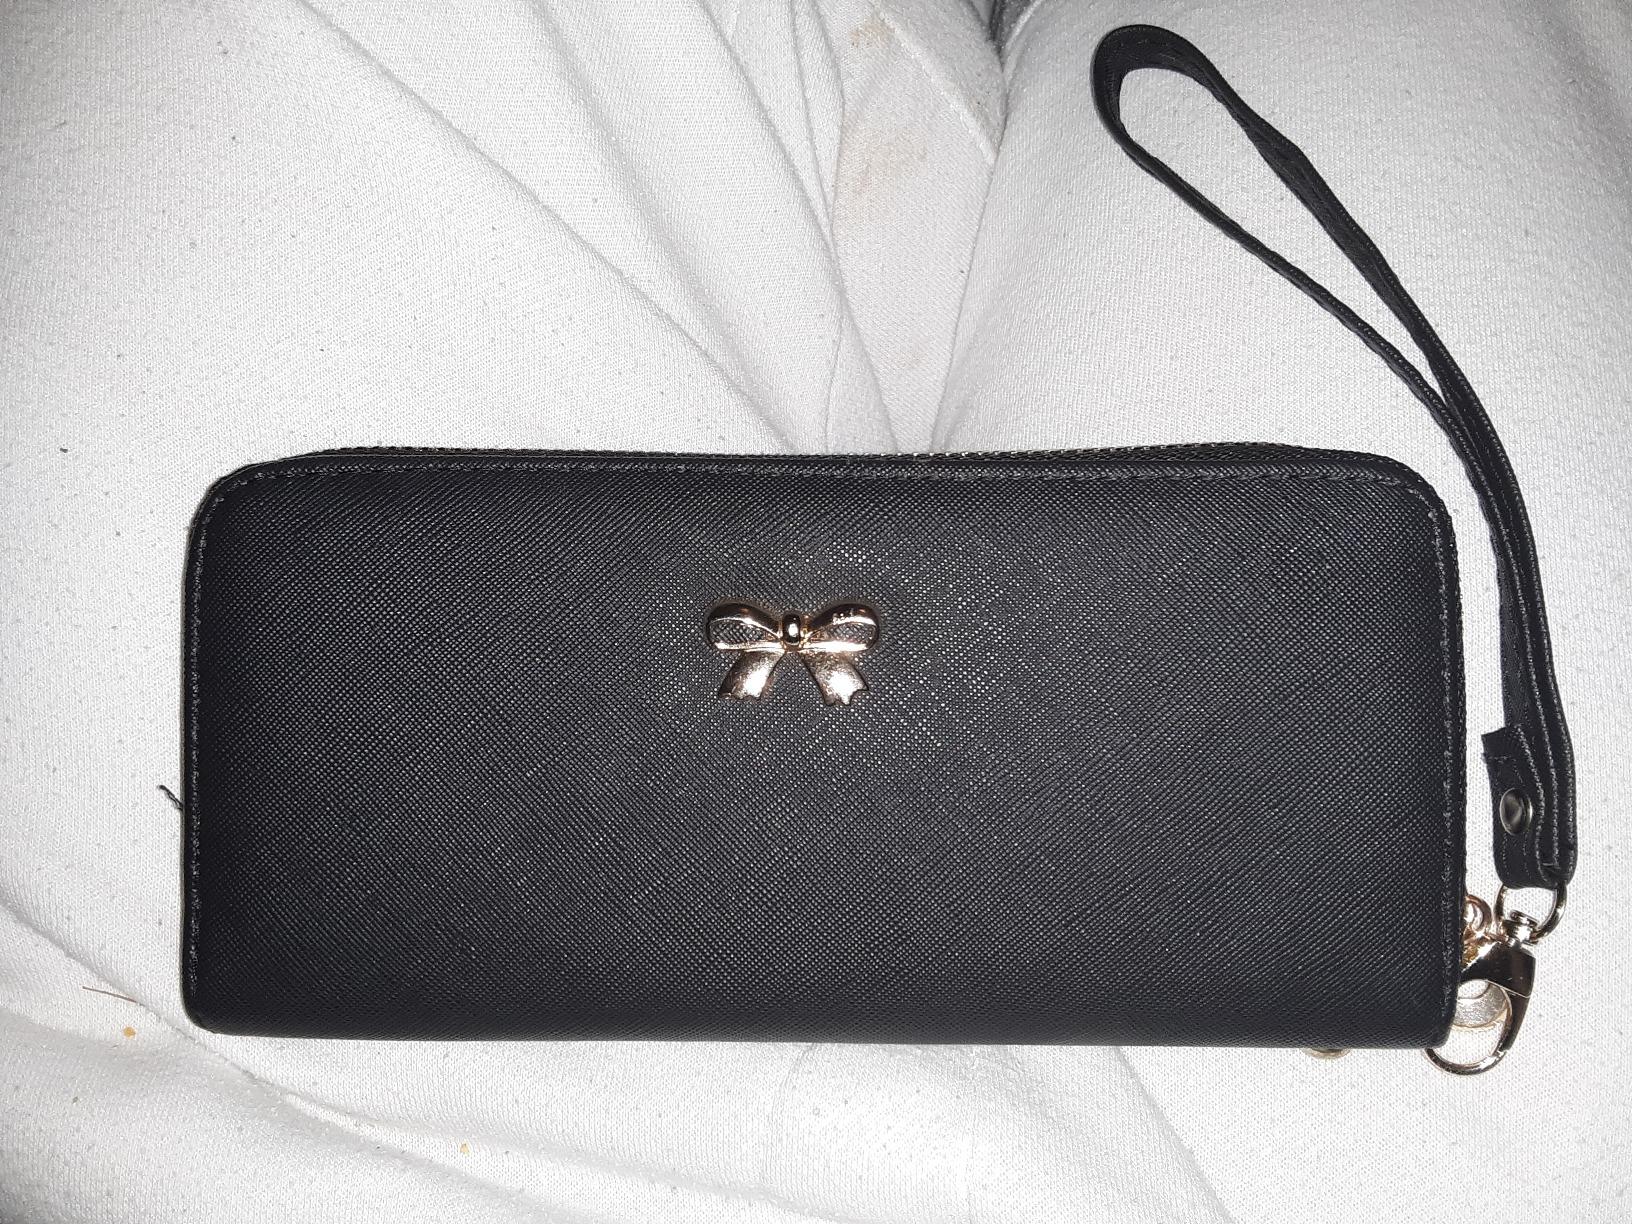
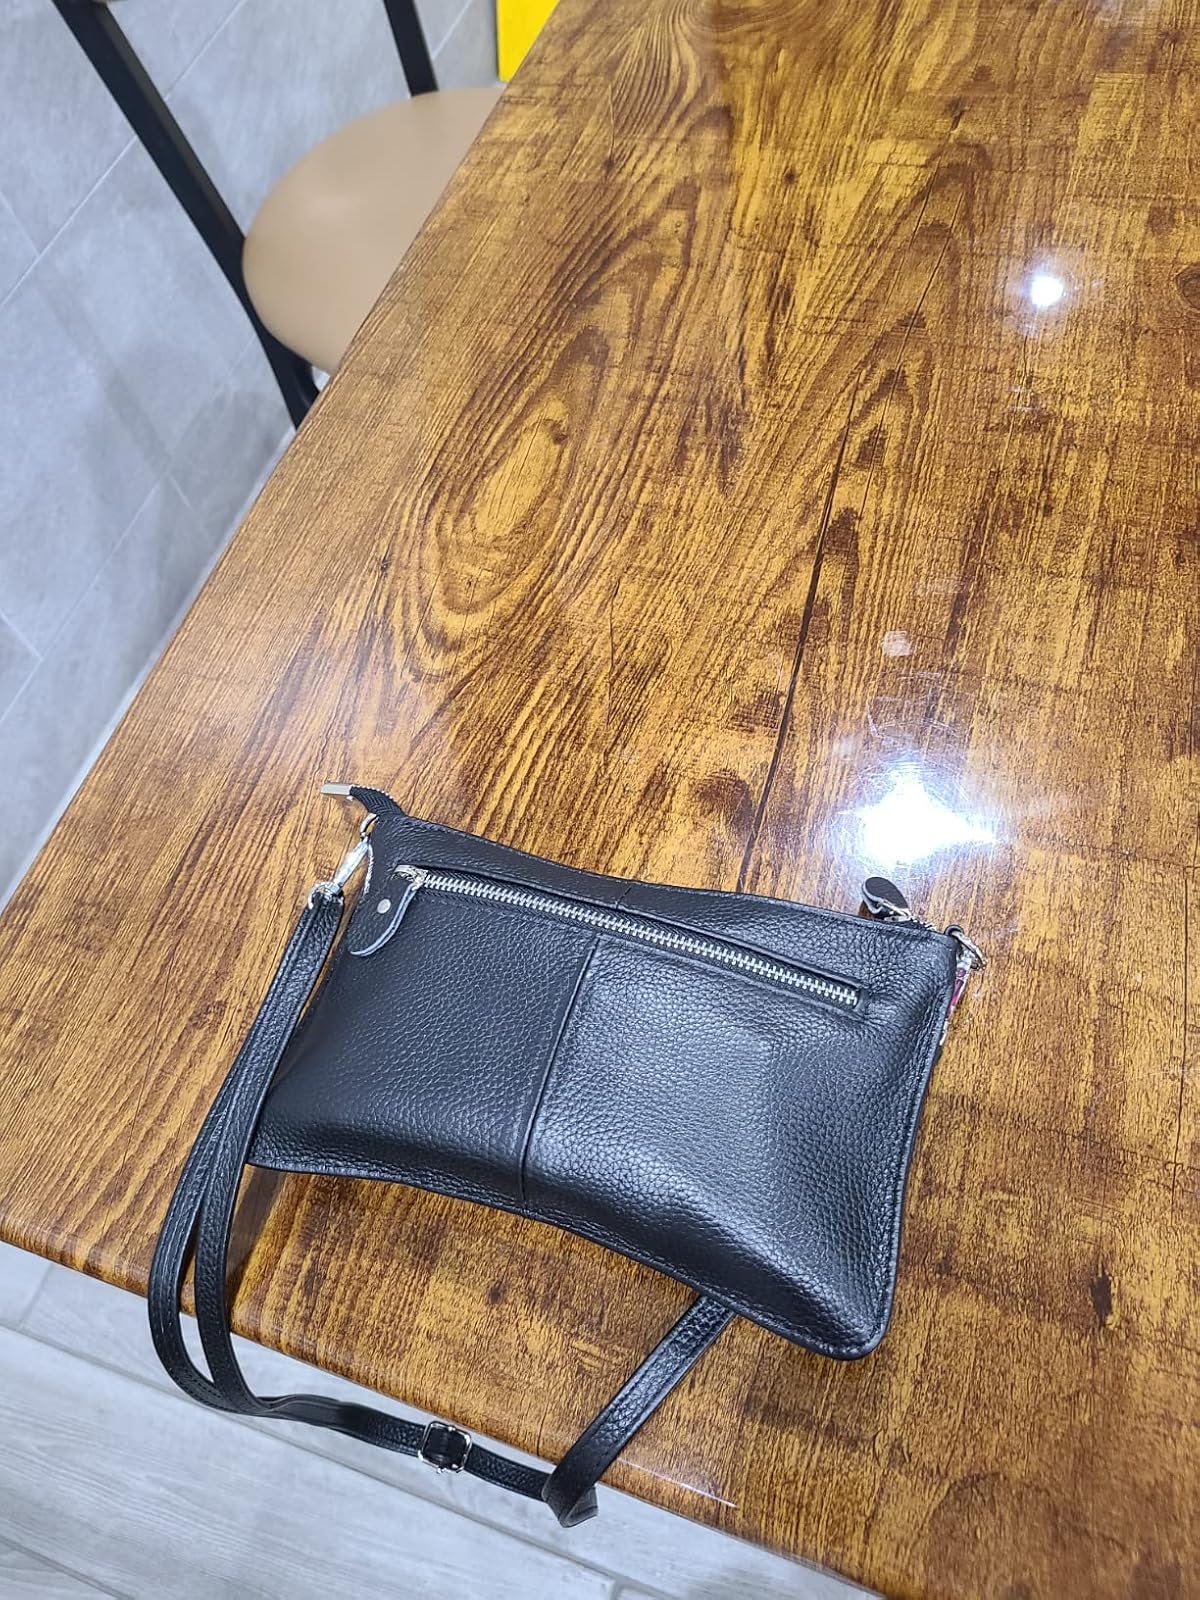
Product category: accessories_handbag
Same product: no